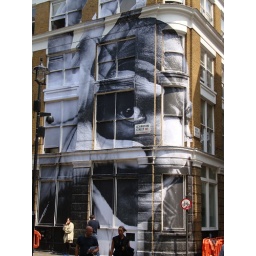
This is some street art that has been put on the building around the corner form our office